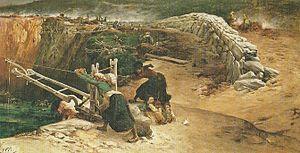
Georges Clairin
Le davier est un dispositif rudimentaire de levage utilisé dans le pays d’Iroise en Bretagne qui permet la remontée du goémon depuis des criques inaccessibles aux charrettes.
Plogoff [plogɔf] est une commune du département du Finistère, à l'extrémité du Cap Sizun dans la région française Bretagne, en France. Plogoff est limitrophe de Primelin et de Cléden-Cap-Sizun.
La récolte du goémon est une pratique rythmant l’économie de la Bretagne et constituant une branche professionnelle à part entière.
Georges Jules Victor Clairin, né à Paris le 11 septembre 1843, et mort dans la station balnéaire du Pouldu le 2 septembre 1919, est un peintre et illustrateur orientaliste français.
La pointe du Raz est un promontoire rocheux constituant la partie la plus avancée vers l'ouest du cap Sizun, face à la mer d'Iroise au sud-ouest du Finistère. Située à l'ouest de la commune de Plogoff, elle forme une « proue » d'une hauteur de 72 mètres dominant le Raz de Sein. C'est l'un des sites les plus emblématiques des côtes granitiques de la Bretagne. Le site a obtenu la reconnaissance nationale, accordée par le ministre de l'environnement sous la loi grenelle, en 2010, par l'obtention du label Grand Site de France.
Clohars-Carnoët [klɔaʁ kaʁnwεt] est une commune française du département du Finistère, en région Bretagne. Ses habitants se nomment les Cloharsiens.